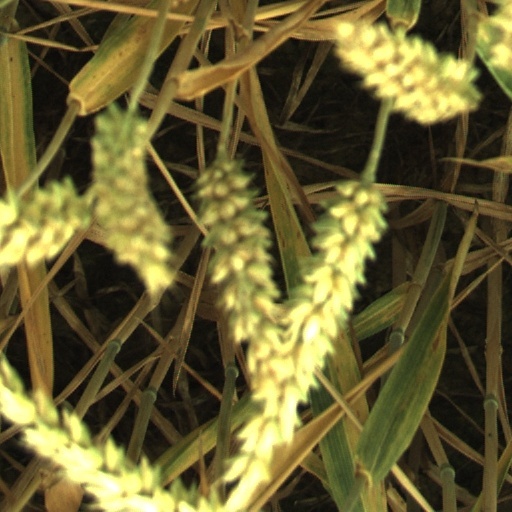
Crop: wheat